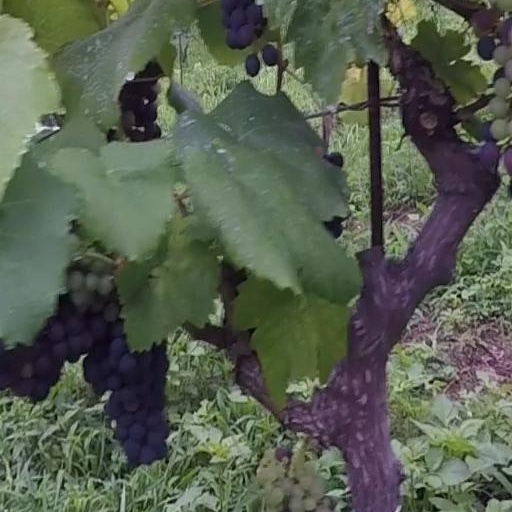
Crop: grape